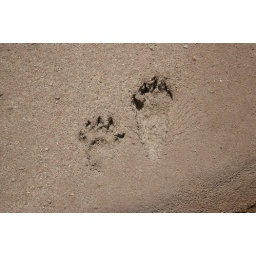
Paw prints in the river bed